Arena Corinthians

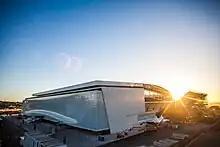
West Side of the Stadium

Arena Corinthians was one of the venues of the 2016 Summer Olympics football tournament. It was chosen instead of competitors Morumbi Stadiumthe chosen venue before Arena Corinthians was built and Allianz Parque. Sixteen games were played in the stadium from 3 to 16 August 2016; they were divided equally between men's and women's tournaments. Two matches were played at 17:00 and 21:30 hours on competition days.